Question: Please indicate a possible affordance area of the bench that can be used for sitting on
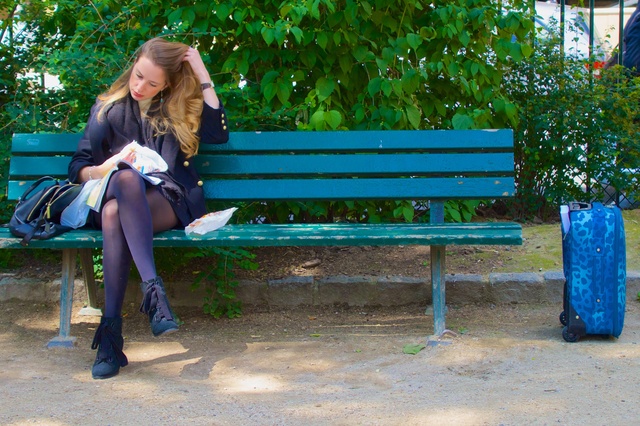
Answer: [2.5, 221, 520.5, 248]